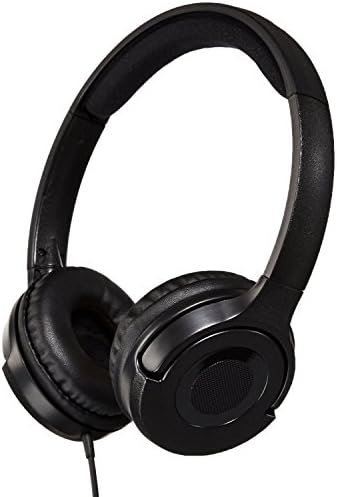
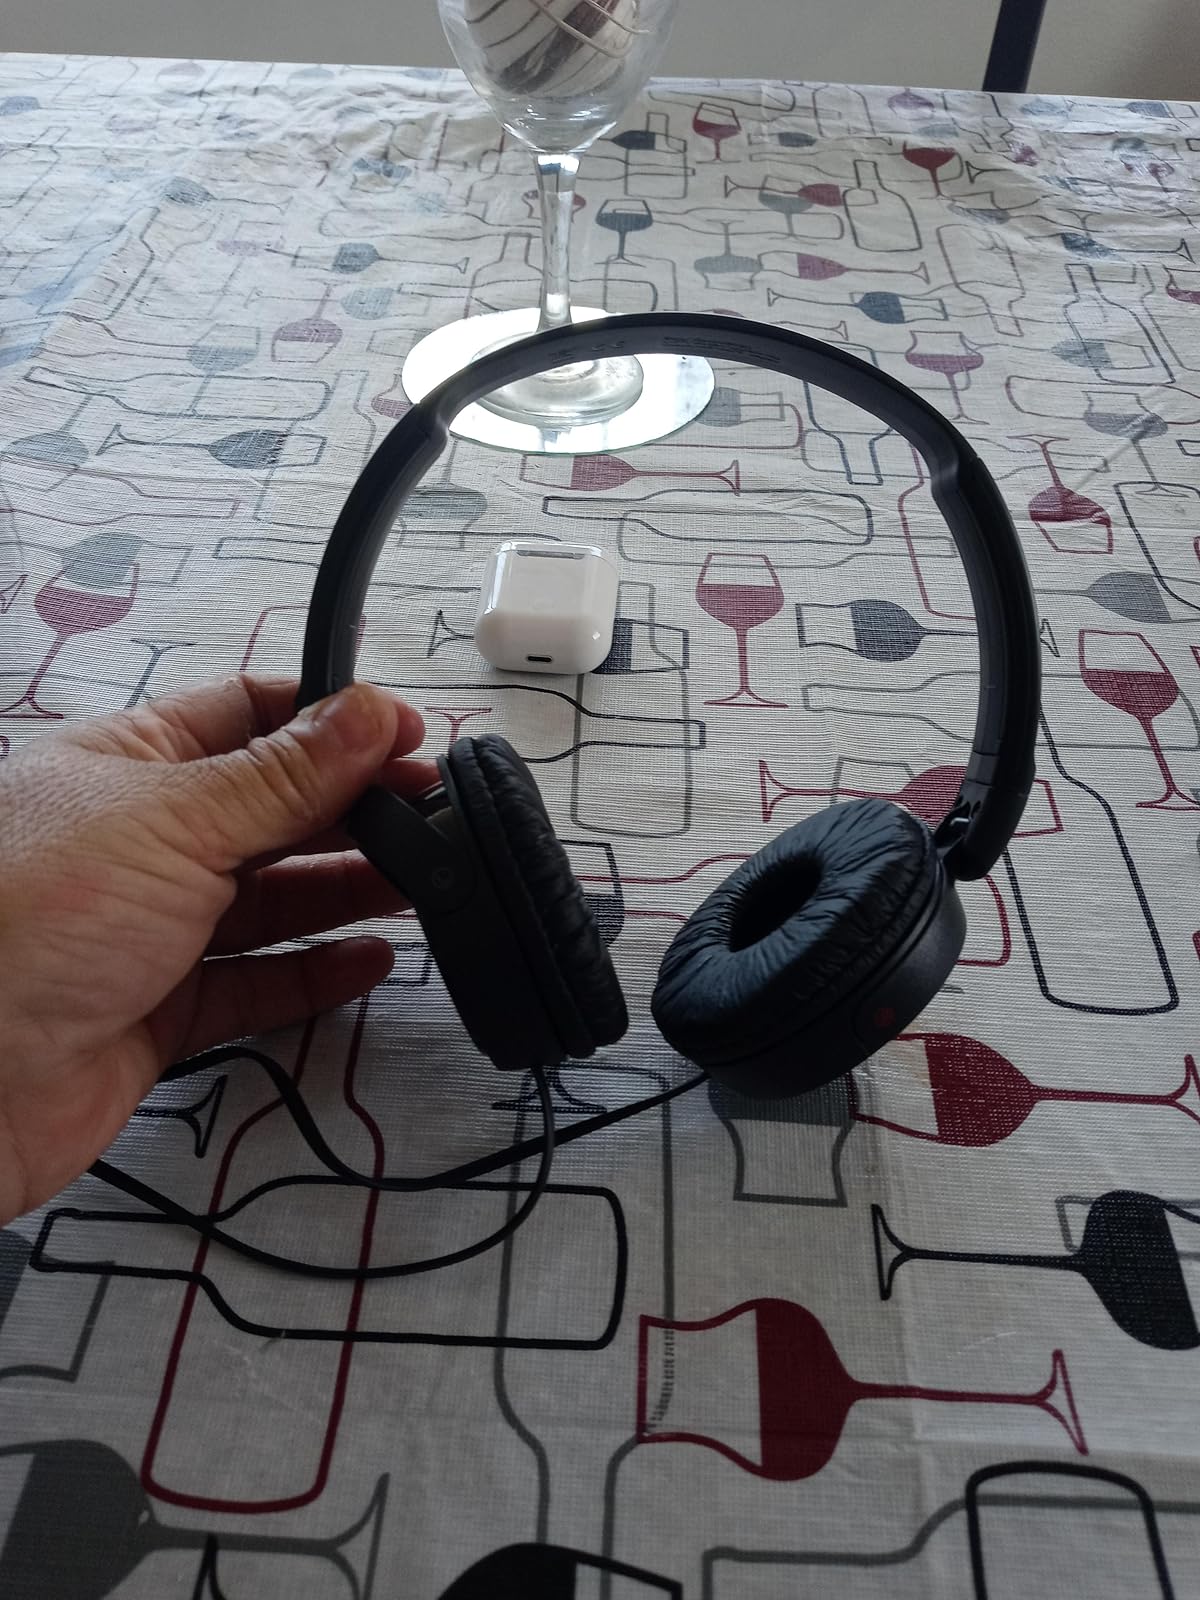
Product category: headphones
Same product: no